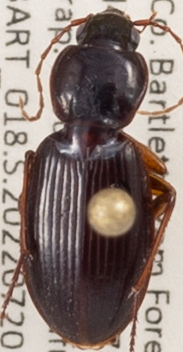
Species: Synuchus impunctatus
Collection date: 2022-07-20
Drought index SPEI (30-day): -0.988
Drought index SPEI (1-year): -0.8
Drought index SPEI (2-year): -1.314